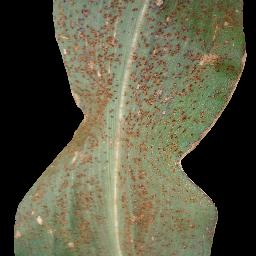
Label: Corn___Common_rust